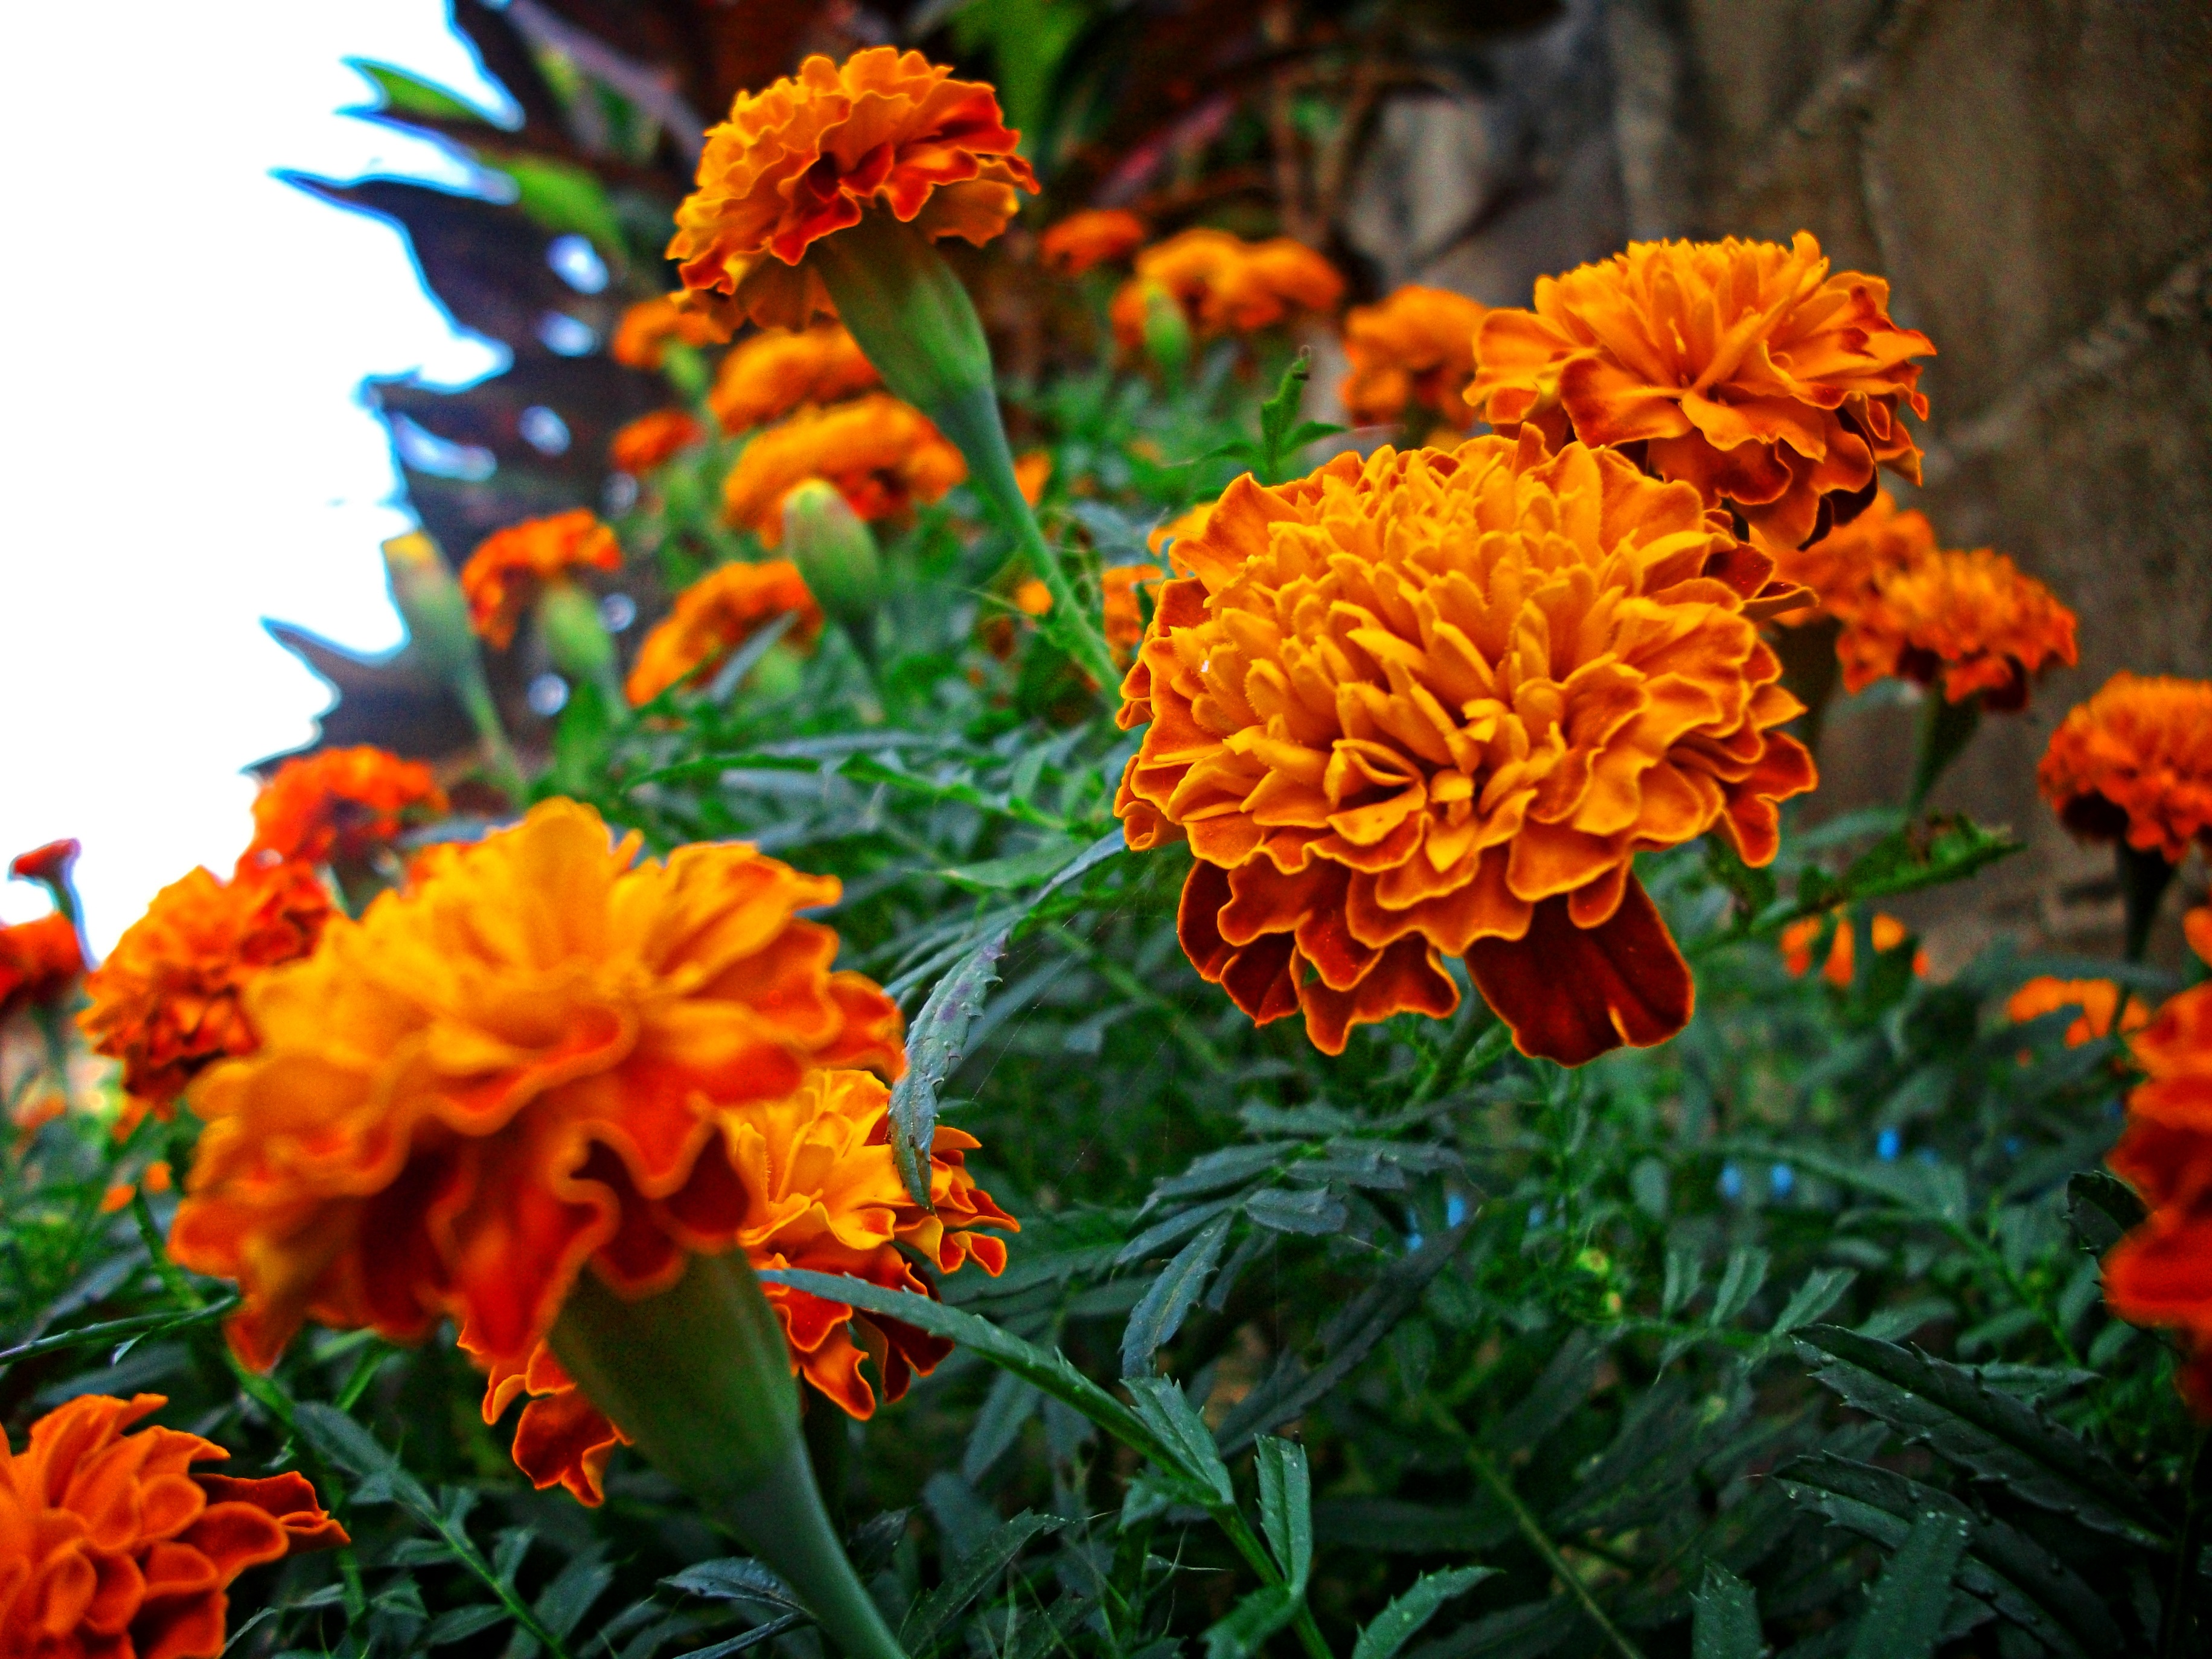
nature, plant, flower, herb, botany, butterfly, flora, life, wildflower, on, nectar, macro photography, flowering plant, daisy family, calendula, annual plant, land plant